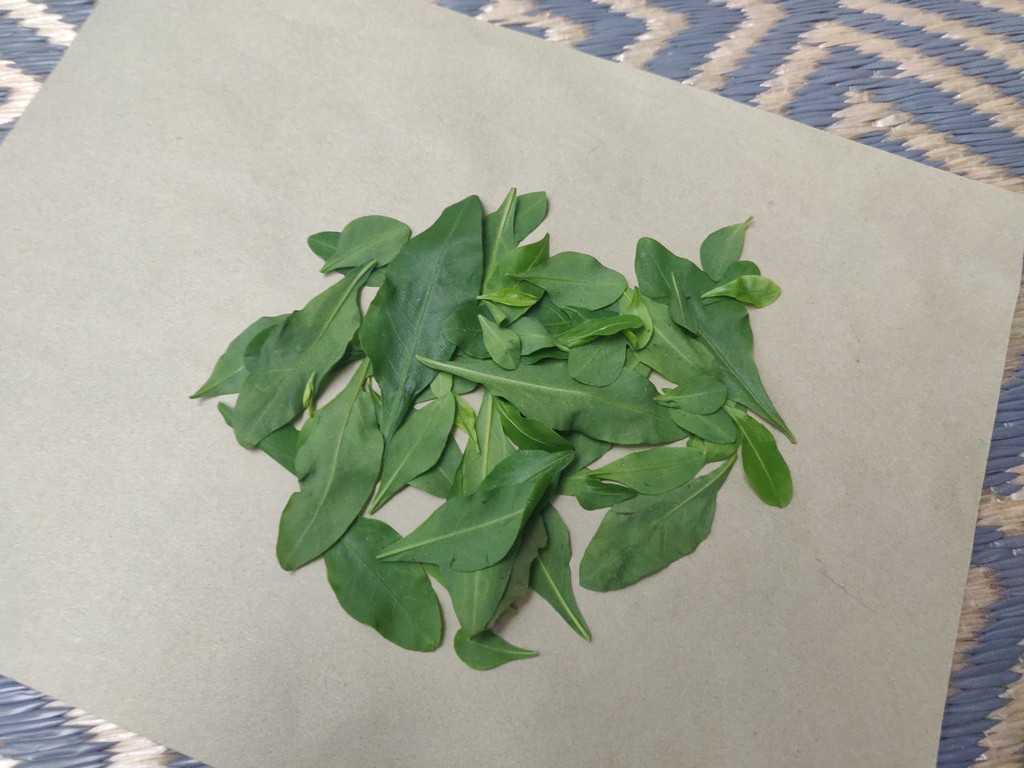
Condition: Healthy
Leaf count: multiple
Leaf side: unknown